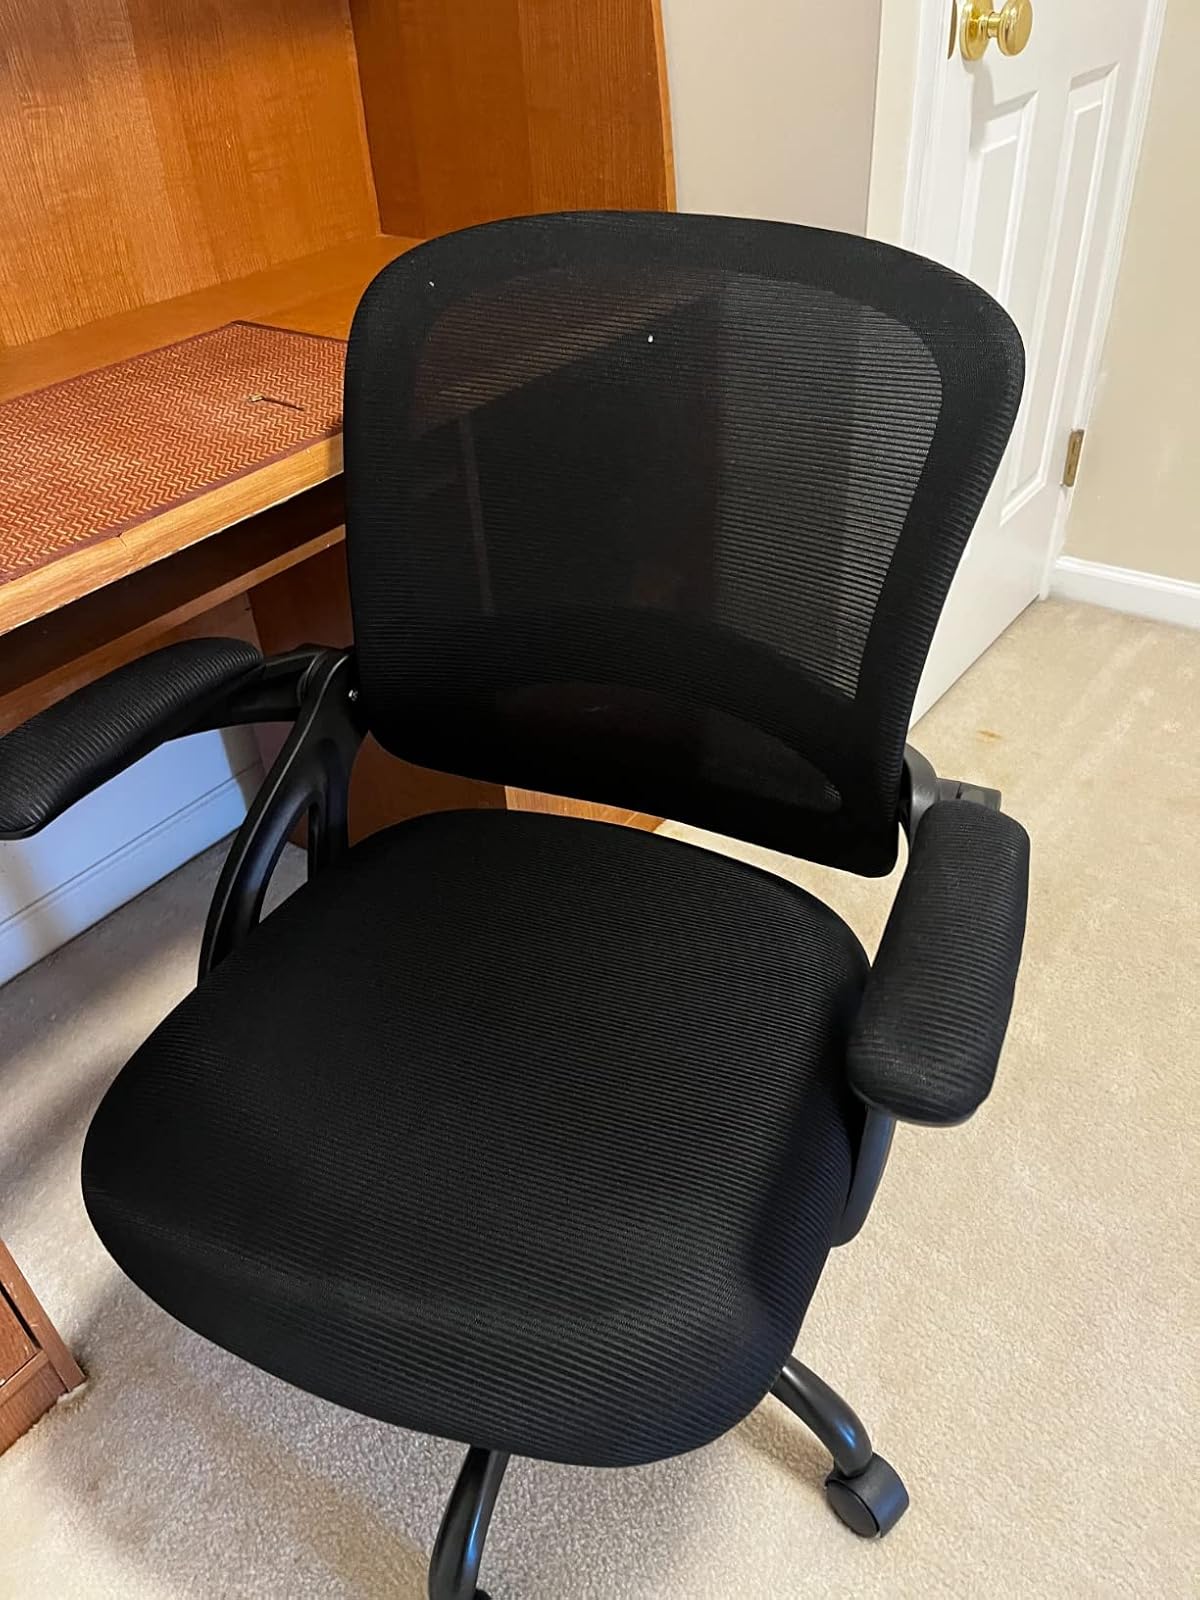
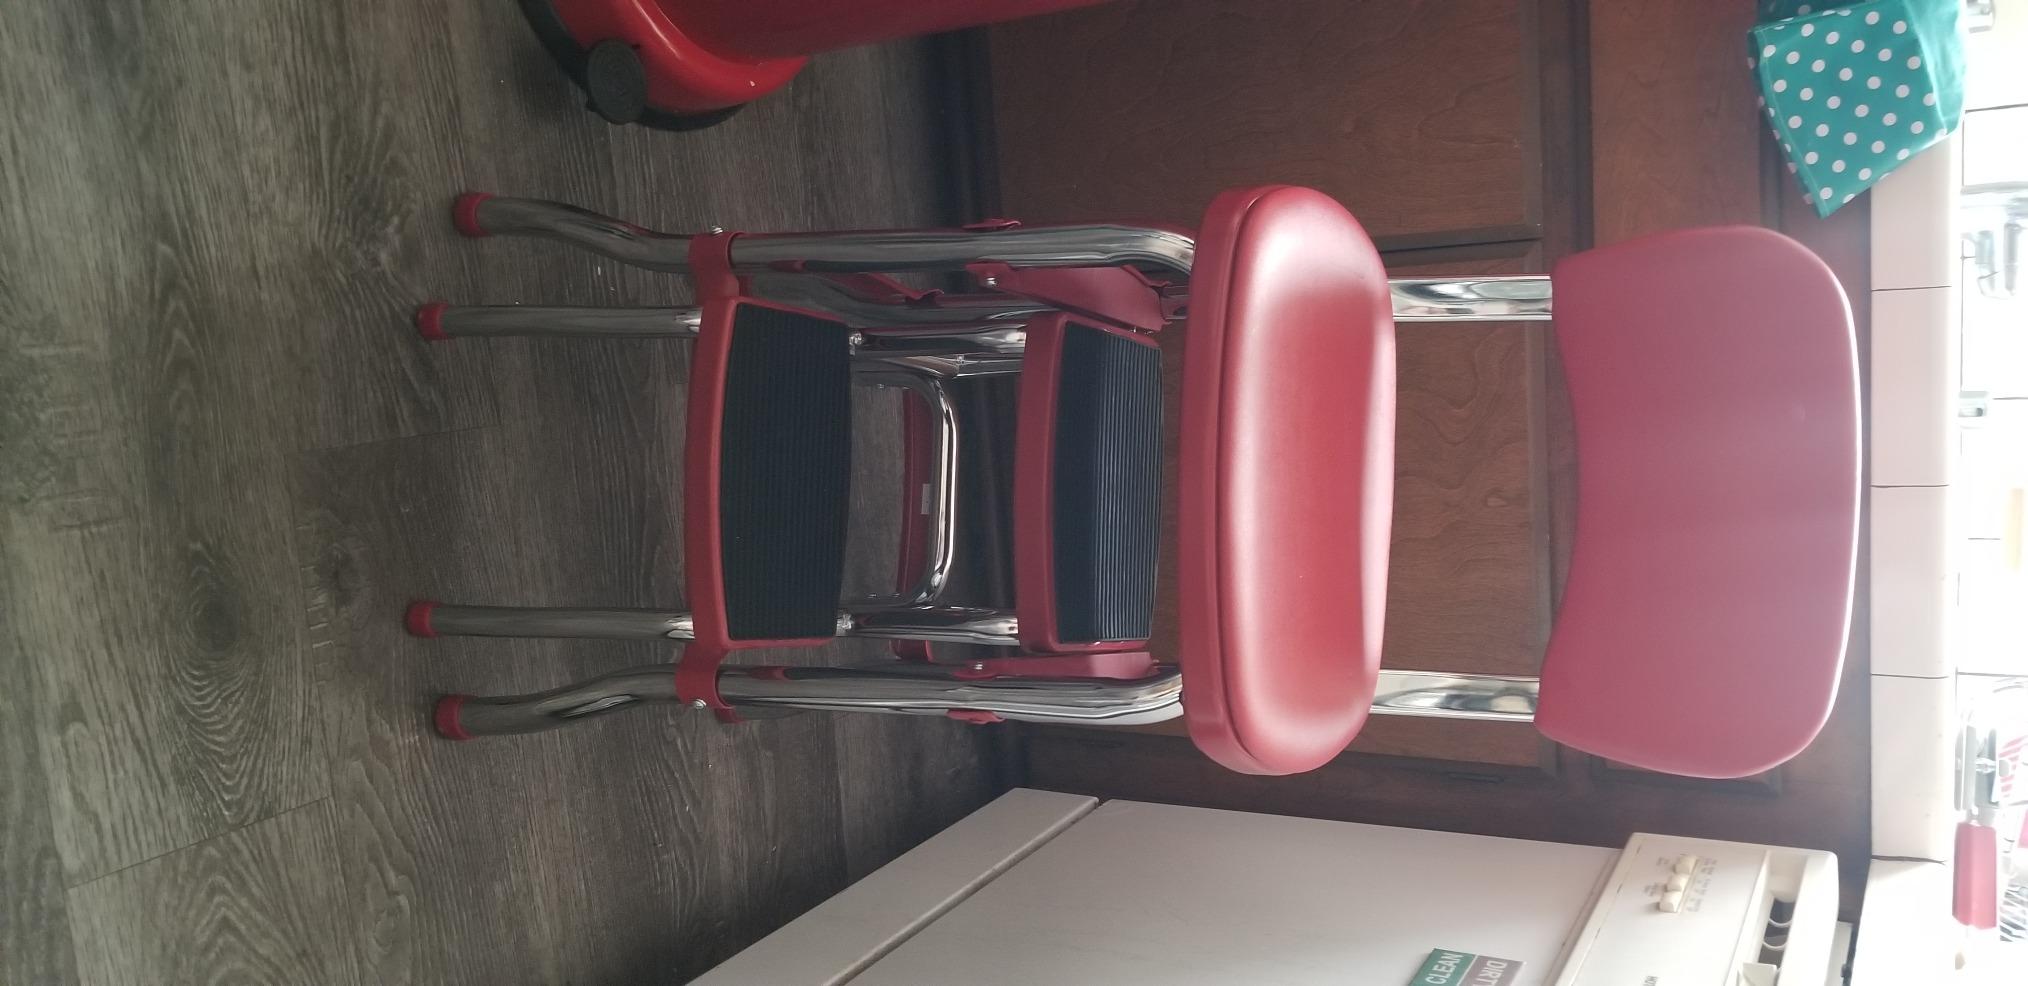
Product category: items_chair
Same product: no